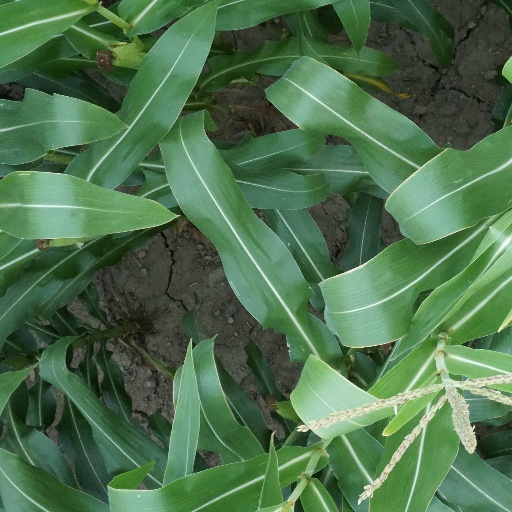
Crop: maize; corn